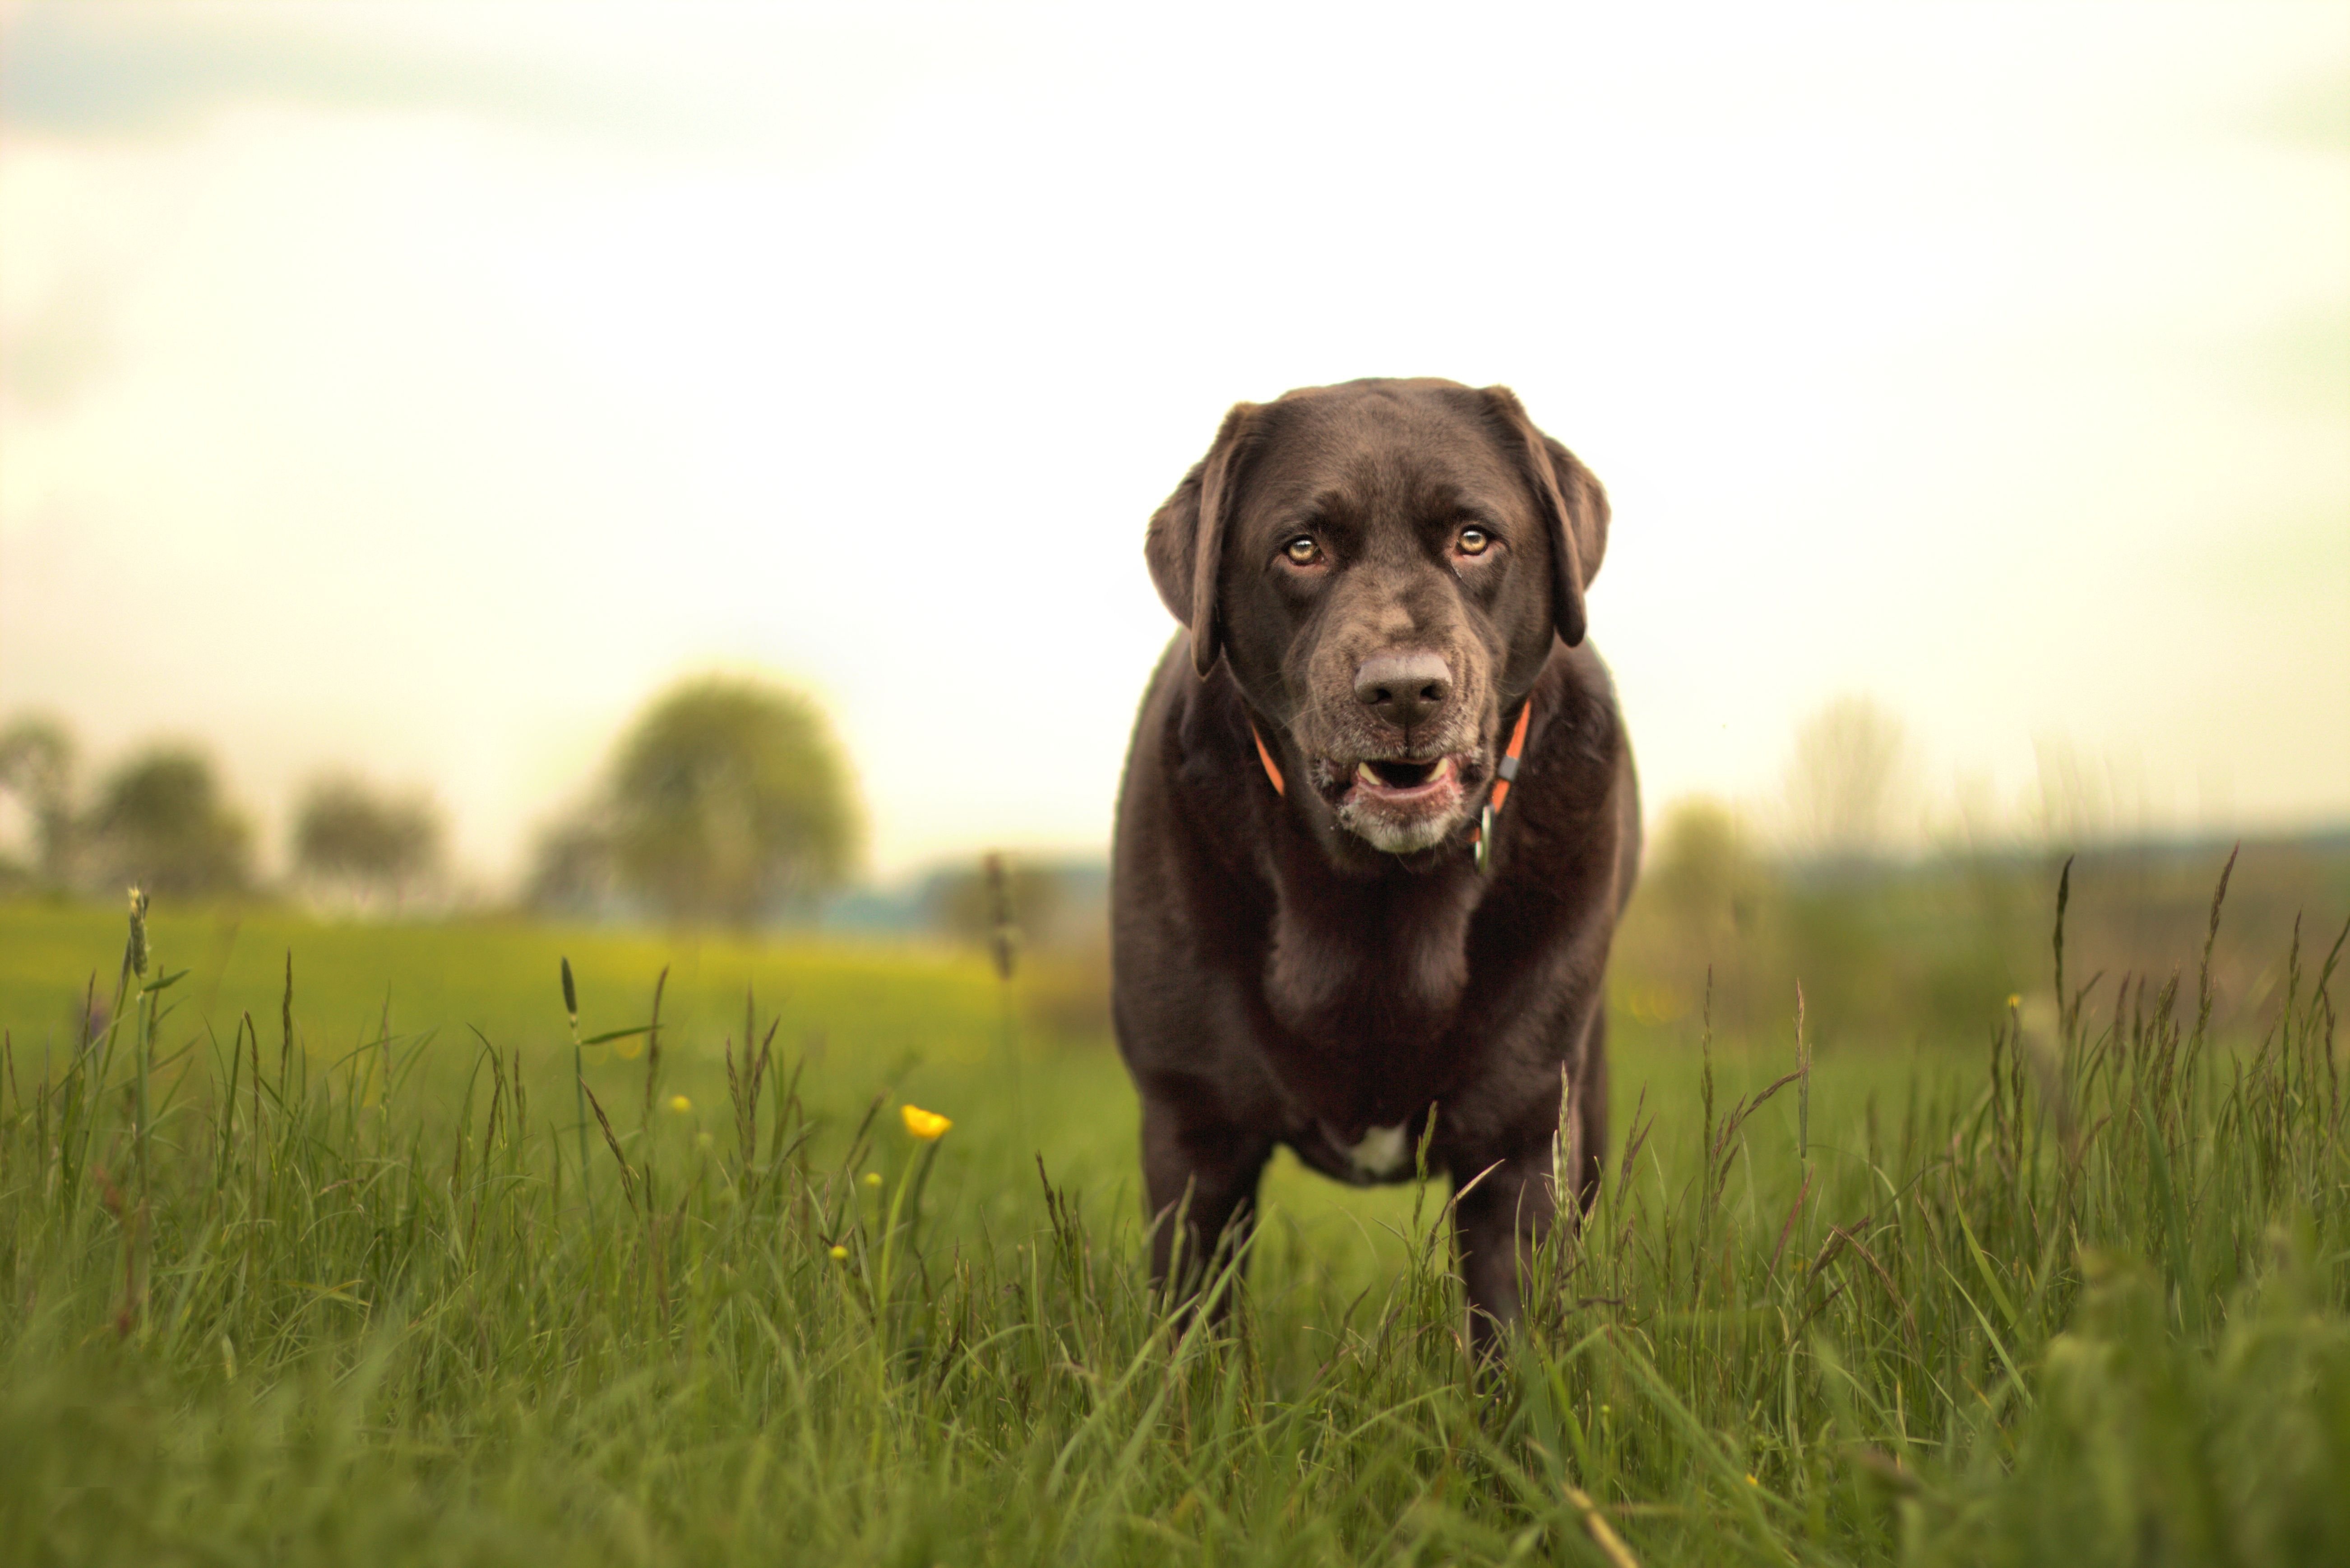
puppy, dog, animal, mammal, vertebrate, labrador retriever, labrador, retriever, chesapeake bay retriever, dog like mammal